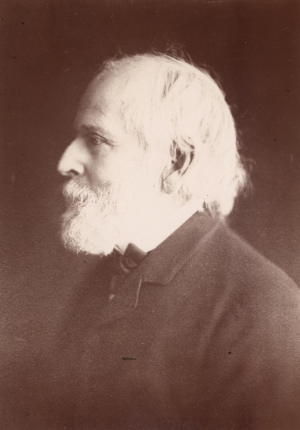
William Trost Richards, né le 3 juin 1833 à Philadelphie en Pennsylvanie et mort le 8 novembre 1905 à Newport dans le Rhode Island, est un peintre paysagiste américain, à la fois associé à l'Hudson River School et aux préraphaélites. Il est le père de Theodore William Richards, prix Nobel de chimie en 1914.